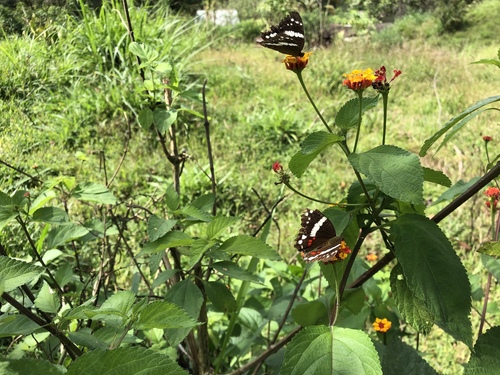
Scientific name: Anartia fatima
Common name: Banded peacock
Family: Nymphalidae
Order: Lepidoptera
Pollinator type: Primary pollinator
Habitat: Open areas and gardens
Geographic range: South America
Conservation status: Least Concern